Matthew Cleveland

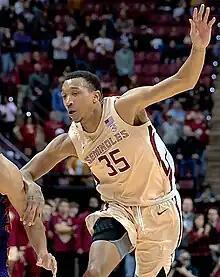
Cleveland with Florida State in 2023

Matthew Nathaniel Cleveland (born September 15, 2002) is an American college basketball player for the Dallas Mavericks of the National Basketball Association (NBA). ). He played college basketball for the Miami Hurricanes and the Florida State Seminoles.